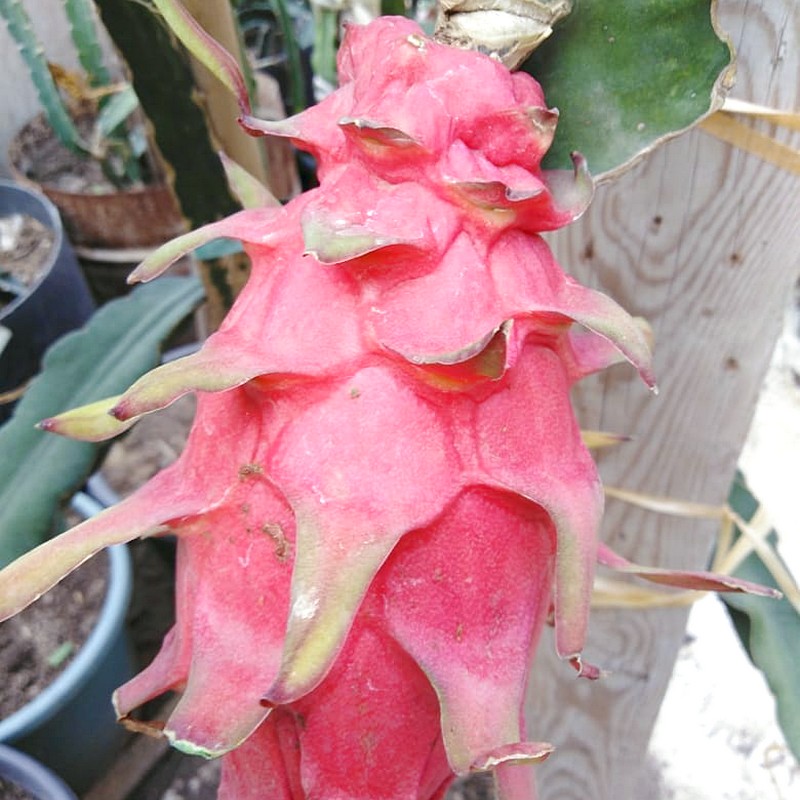
Label: Mature Dragon Fruit